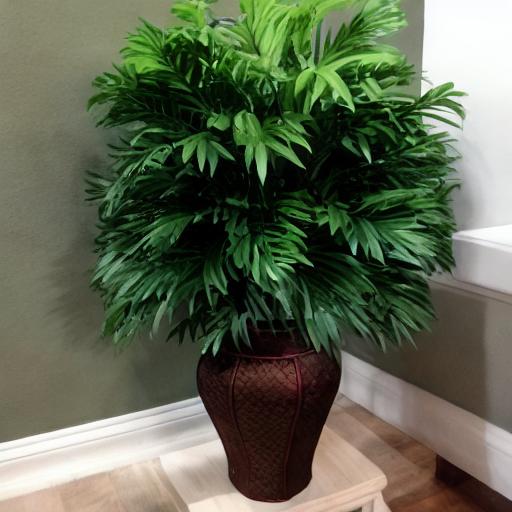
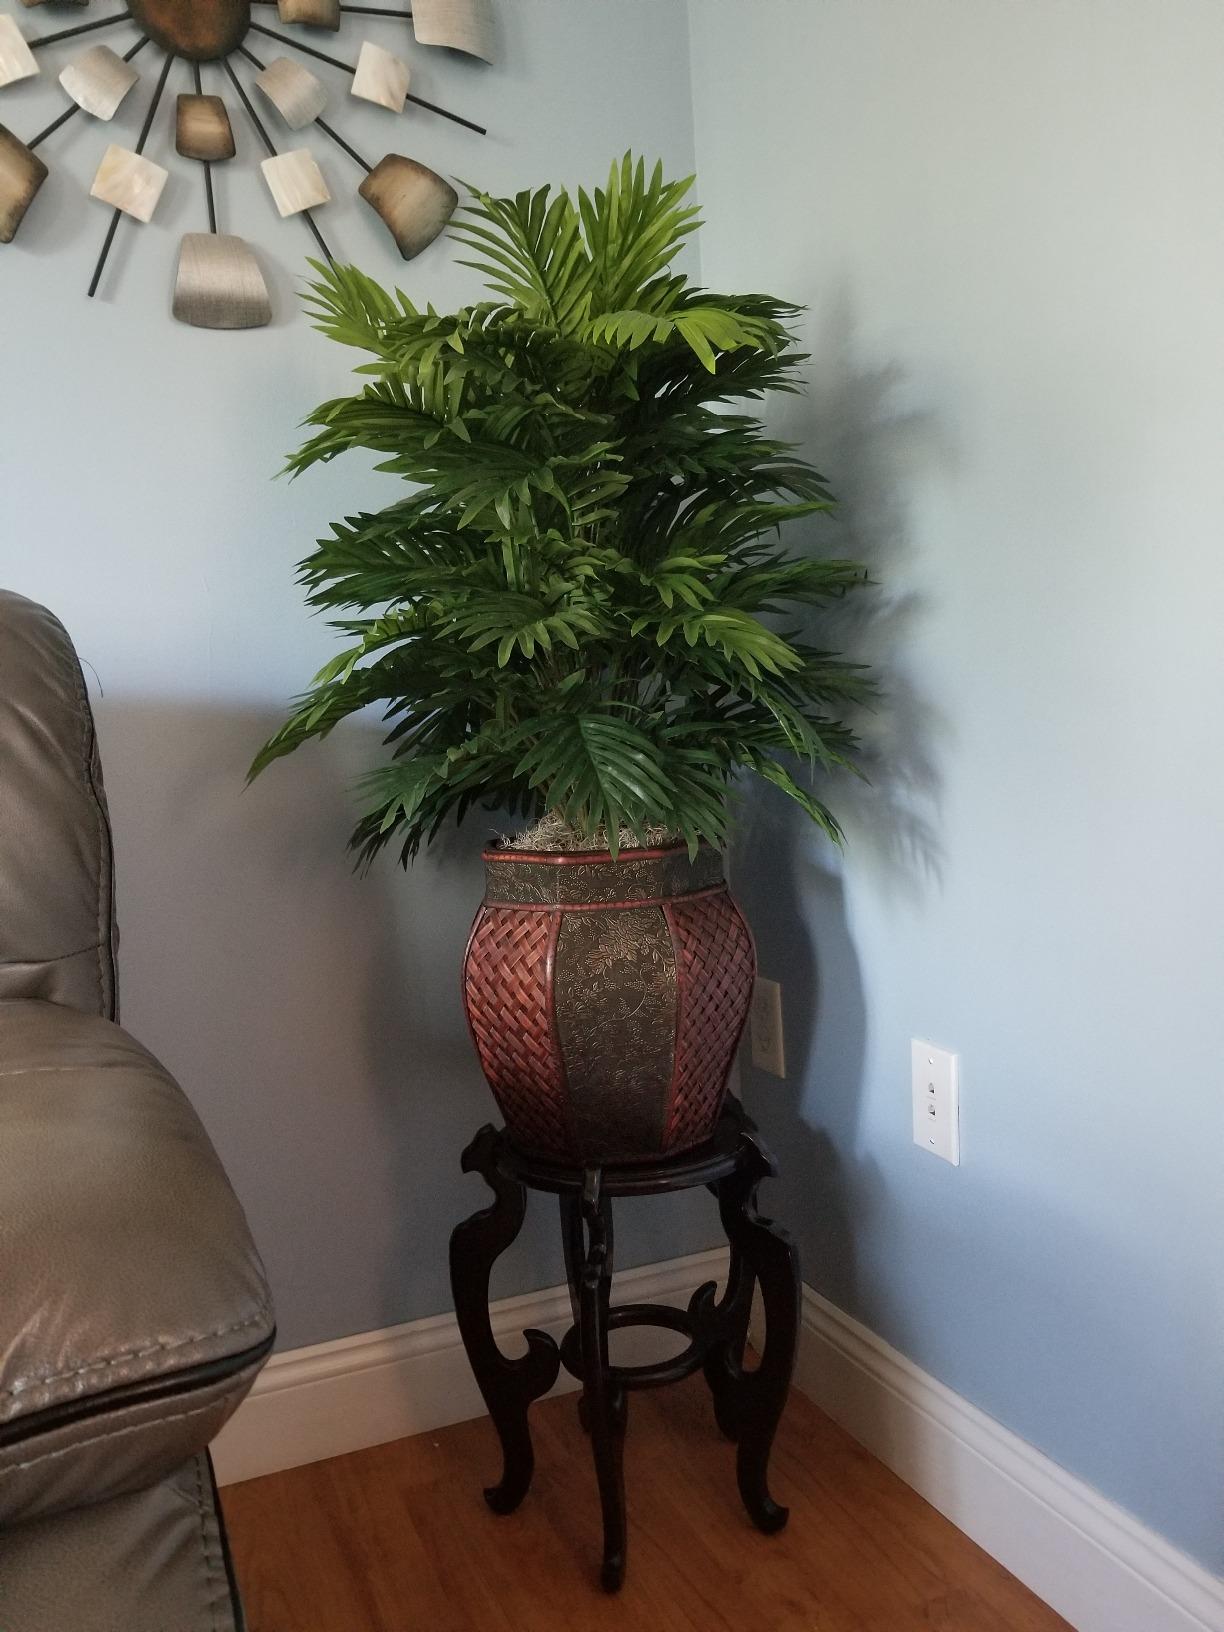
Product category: vase
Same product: no